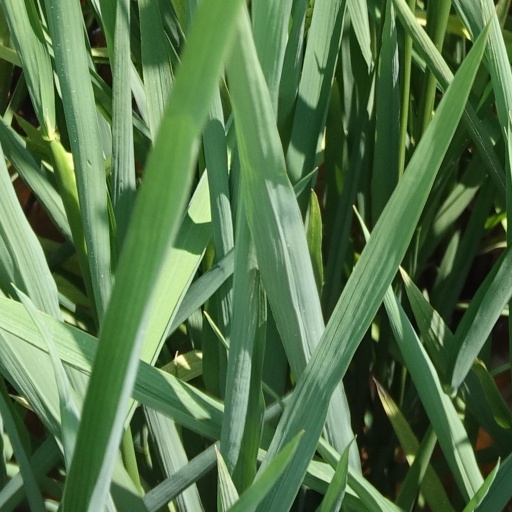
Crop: rice